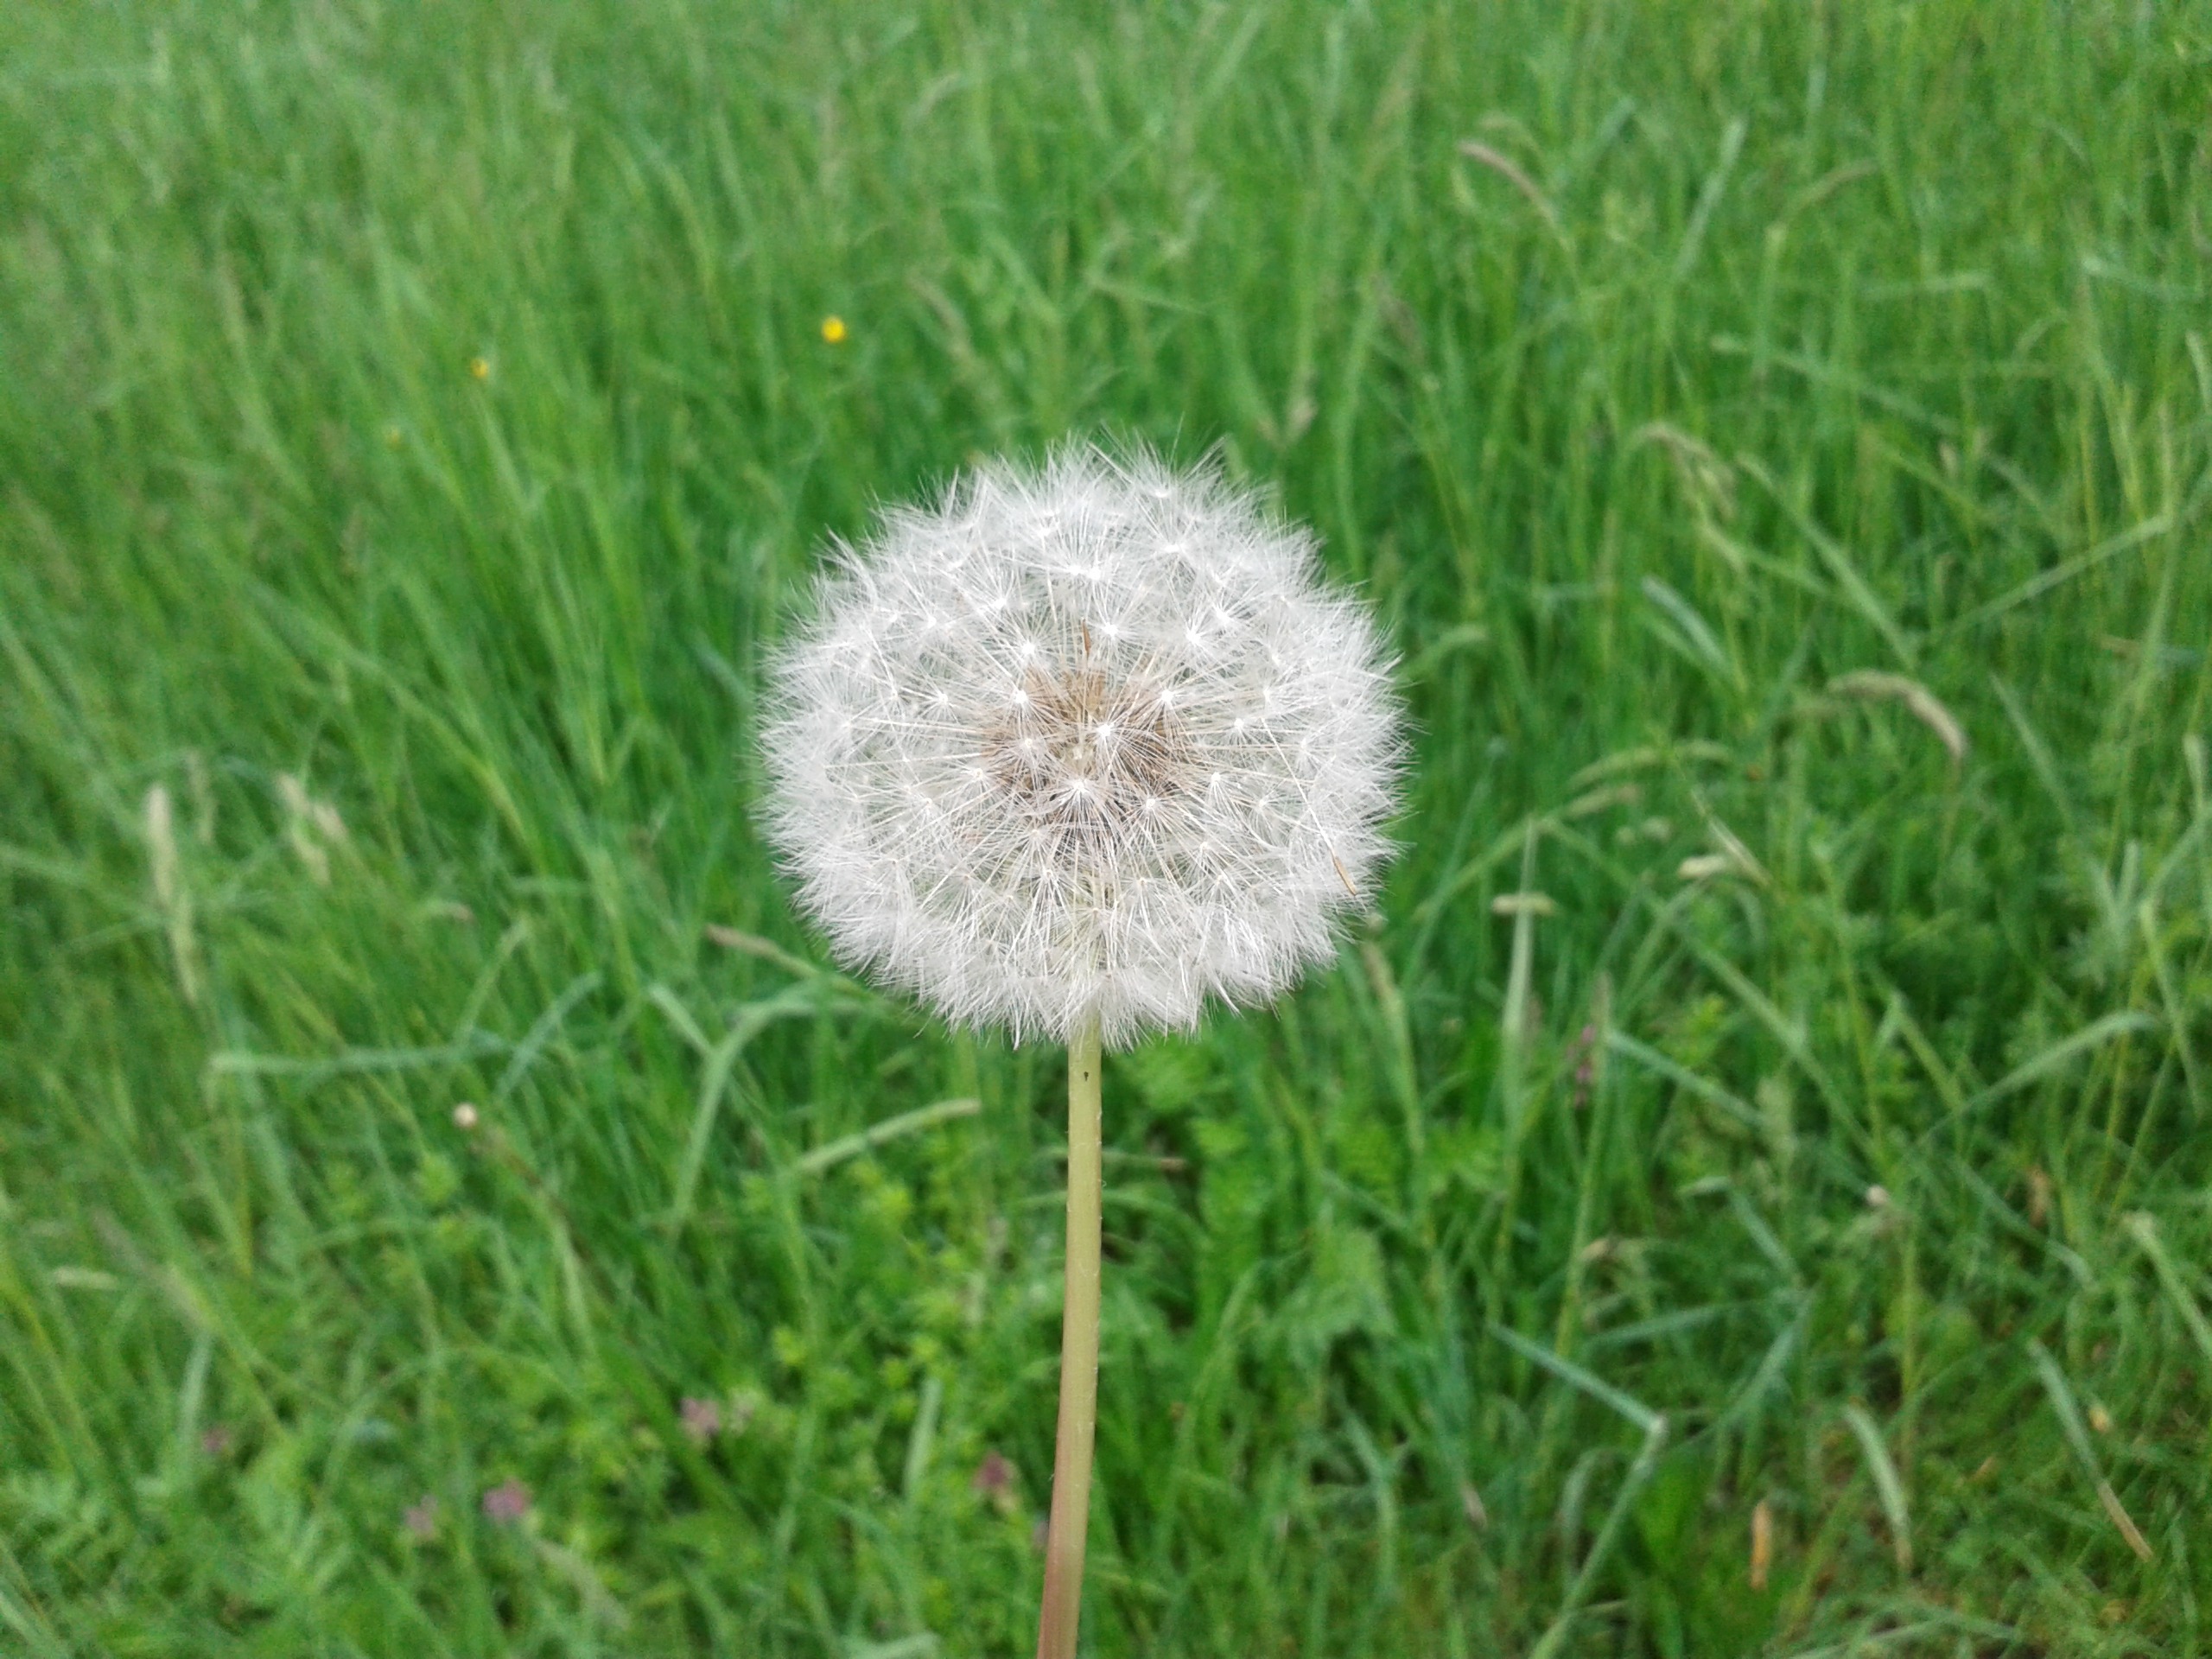
nature, grass, plant, field, lawn, meadow, dandelion, prairie, flower, spring, green, soil, botany, close, flora, grassland, thistle, flowering plant, daisy family, grass family, plant stem, land plant